Arthur Lee (musician)

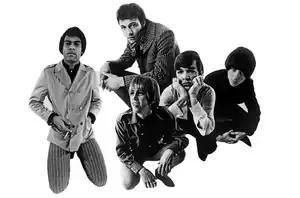
Love in 1967 (From left to right: Johnny Echols, Arthur Lee [top], Bryan MacLean, Ken Forssi, Michael Stuart).

Lee said when he first heard The Byrds he felt vindicated since he'd already been writing music that had a similar folk rock sound. In 1965, the Grass Roots, his folk rock unit, changed their name to Love because there was already a signed act called The Grass Roots.